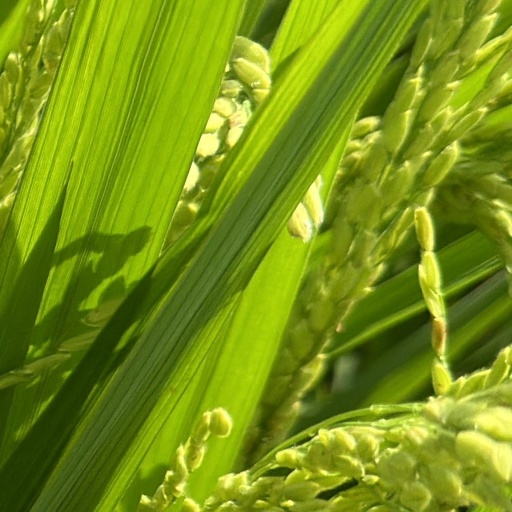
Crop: rice